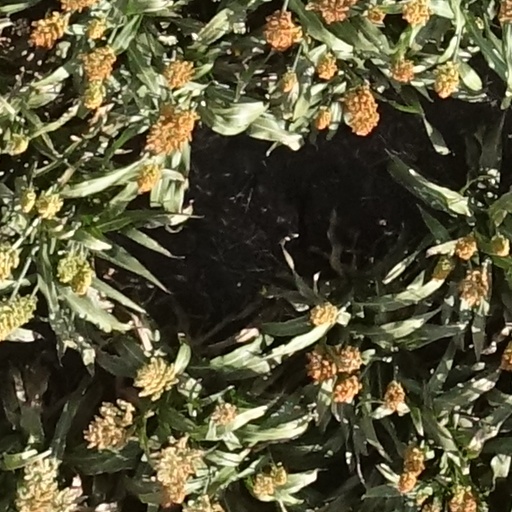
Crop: sorghum